Hajar Am-Dhaybiyya

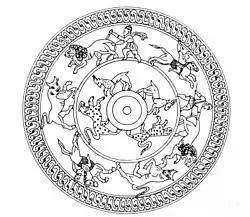
Silver ladle found in one of the burials

The city sequence is divided into 5 phases based on major changes of the site architecture. The initial phase on the hill top is usually dated to first centuries AD and was dominated by a single building constructed using characteristic technique of pre-Islamic south Arabia. Only one room in the structure with preserved floor exist. It appears, from the fill beneath the plaster floor, that at one point, the building was renewed. Glacis (4–6 m wide) was also constructed on the site, however whether it encircle the entire tell is not clear.